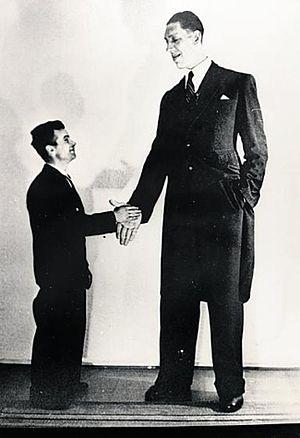
Väinö Myllyrinne est un homme atteint d'acromégalie qui, durant la période de 1961 à 1963, a été l'homme le plus grand du monde. Il a mesuré 224 cm et pesé 197 kg à 21 ans, mais grandit une seconde fois avec une deuxième poussée de croissance en fin de trentaine pour atteindre 251 cm.